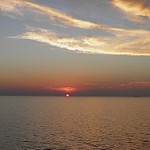
Label: sea